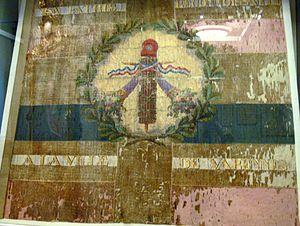
Varennes-en-Argonne est une commune française située dans le département de la Meuse, en région Grand Est.